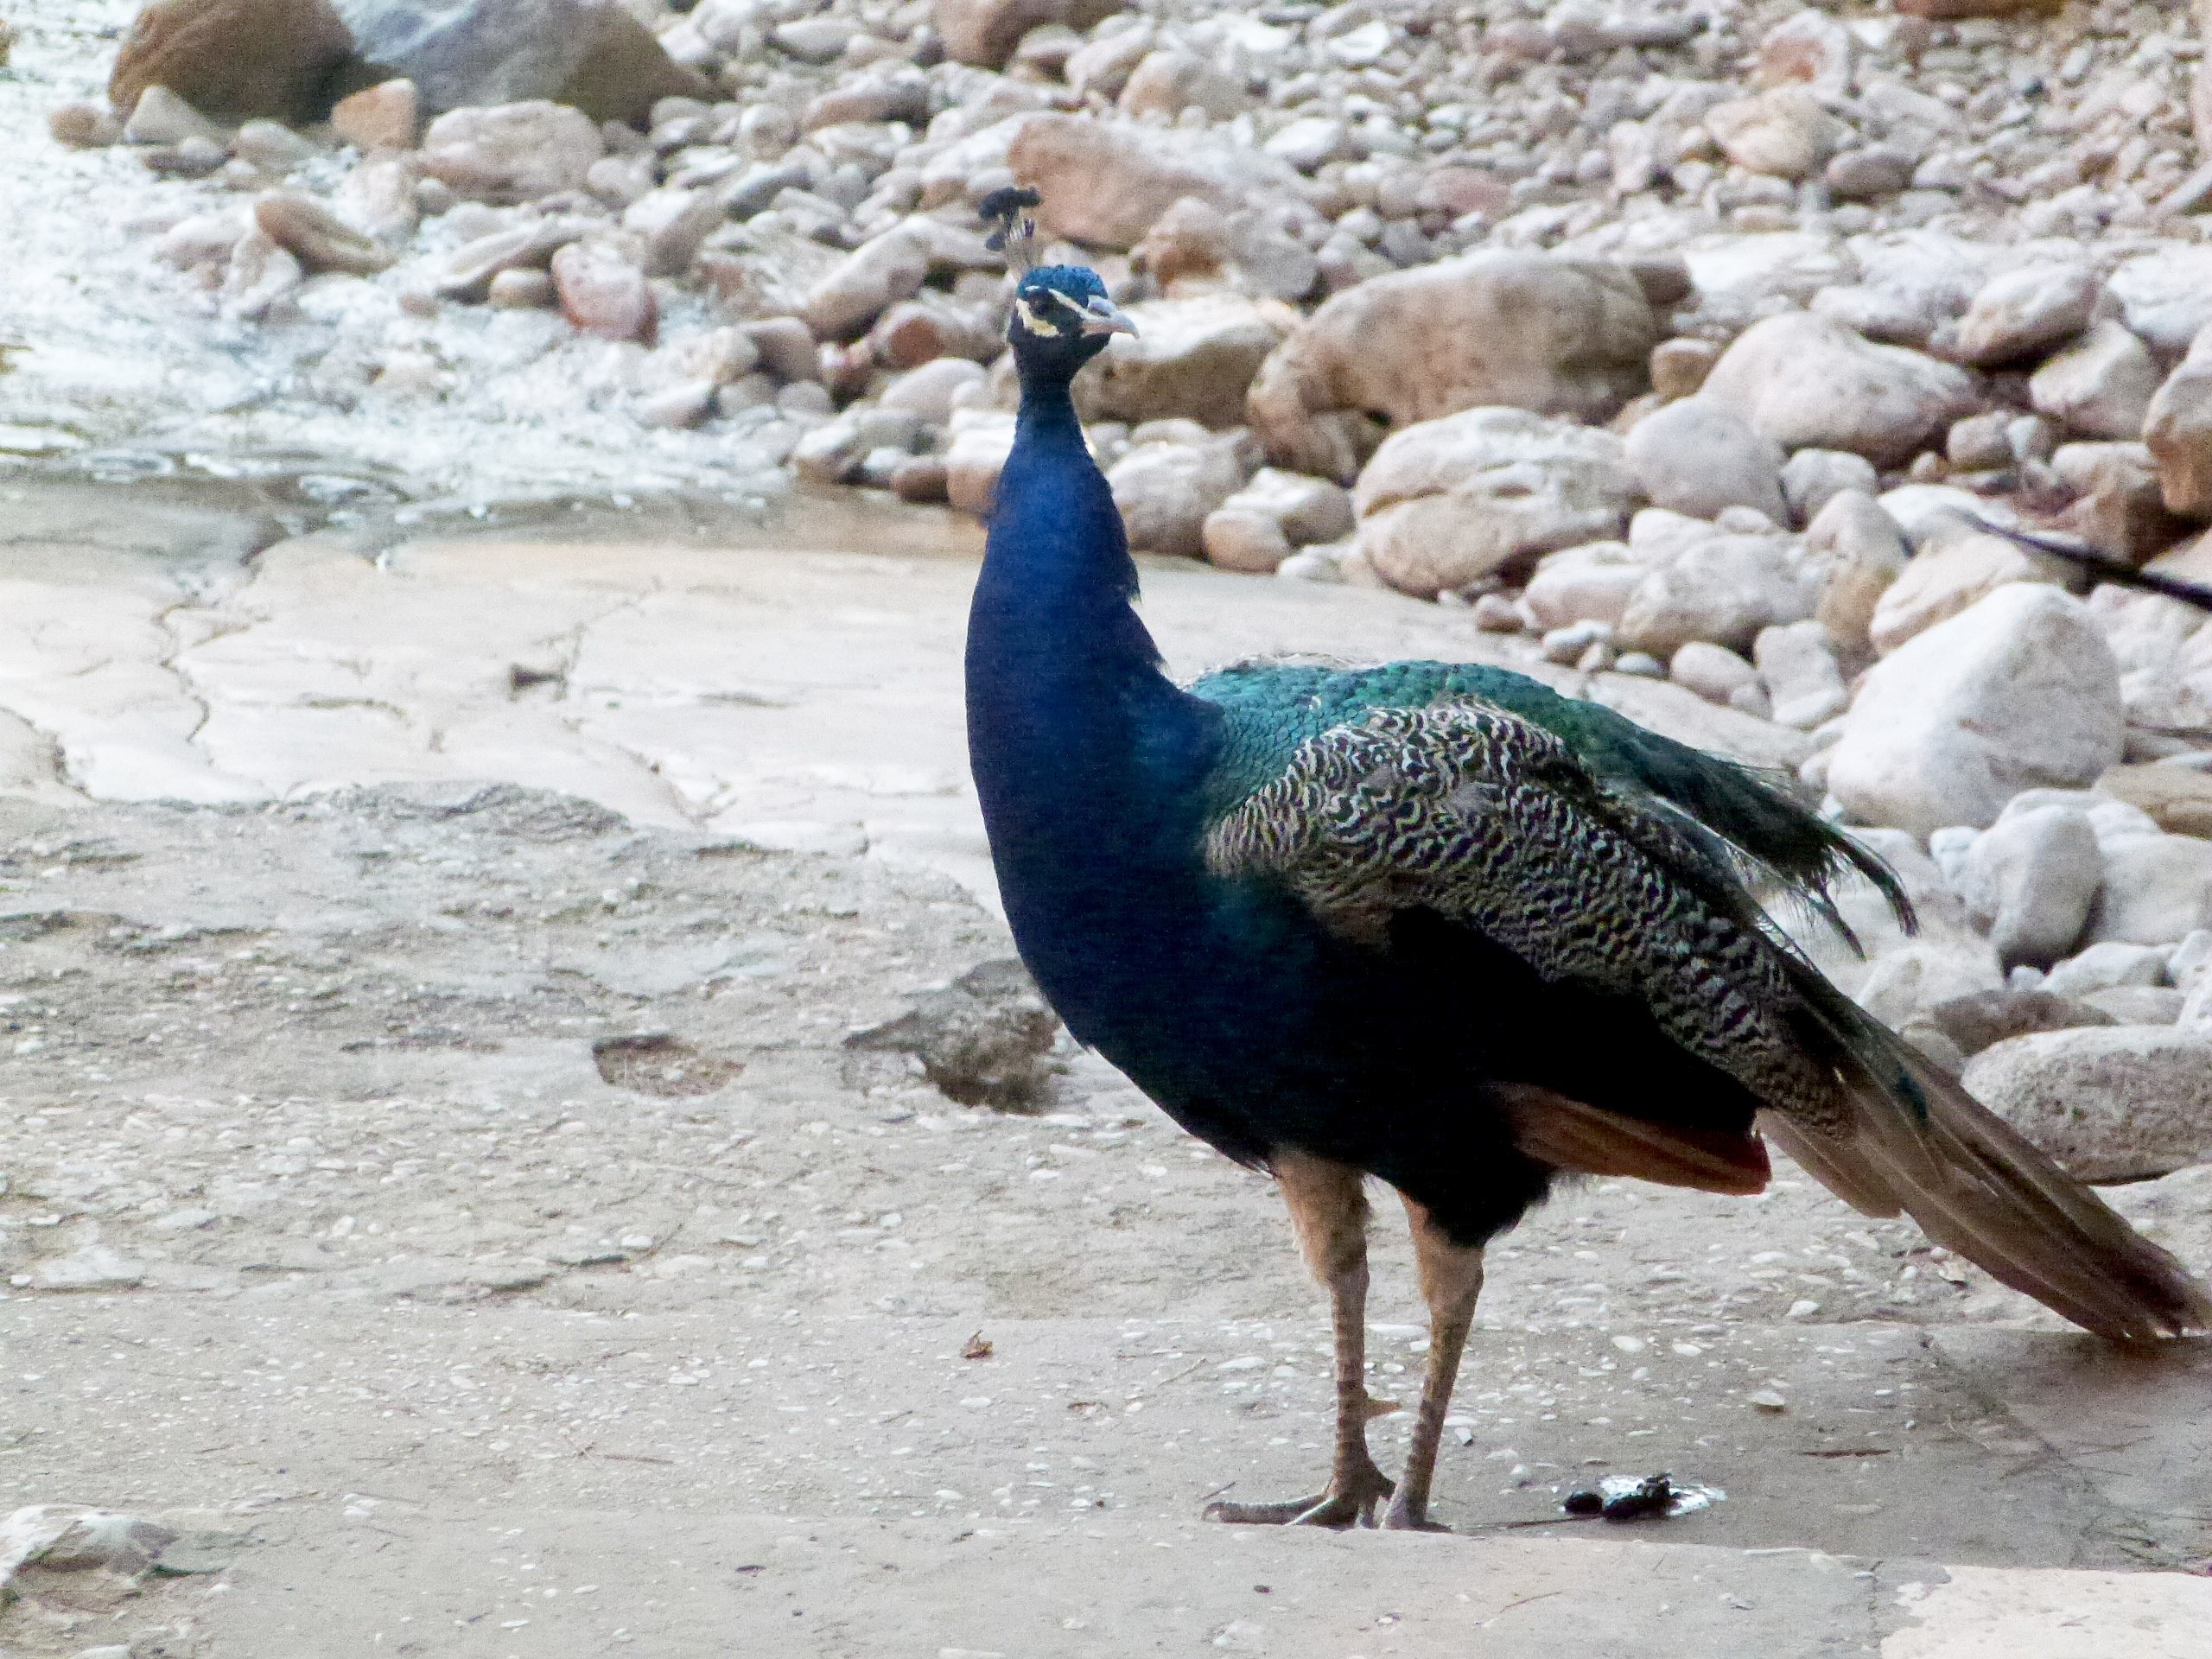
bird, wing, animal, male, wildlife, wild, zoo, green, beak, blue, feather, fowl, avian, fauna, fan, majestic, peacock, ornithology, pheasant, turquoise, tail, wings, galliformes, bright, vertebrate, elegant, exotic, peafowl, birdwatching, exhibition, habitat, vibrant, brilliant, elegance, pride, phasianidae, proud, attract, strut, flaunt